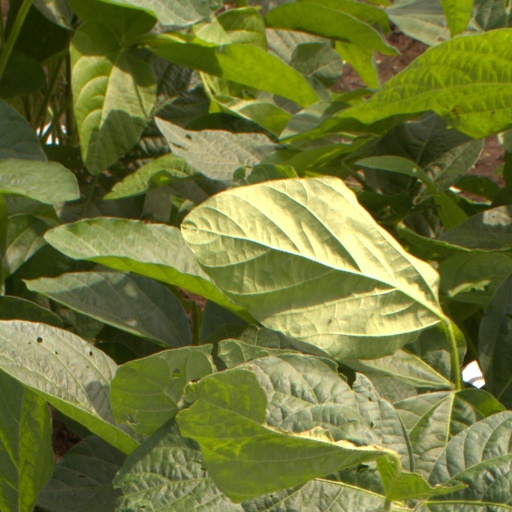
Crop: soybean